Fantasy Earth Zero

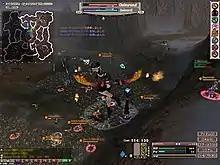
A female archer jumps down towards a large battlefield filled with other players.

"Fantasy Earth Zero" was a massively multiplayer online role-playing game (MMORPG) in which the player controls a customizable avatar and chooses one of the five nations to ally with and fight for. There was no storyline beyond the setting and premise, with the intended narrative being created by the battles of player factions. In the game's setting of Melpharia, a long era of peace causes ancient petty differences between the nations to erupt into full-scale wars for control over magical crystals that gave birth to all things. During the character creation stage, the player chose a gender, character class, weapon type and starting nation. The main emphasis of gameplay was player-versus-player battles, carried out on the same server; starting with a minimum of seven versus seven, it went up to large-scale battles between two armies of fifty players. Alongside this, there was a player versus environment element, with players able to fight hordes of monsters for lower rewards.